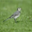
Label: bird